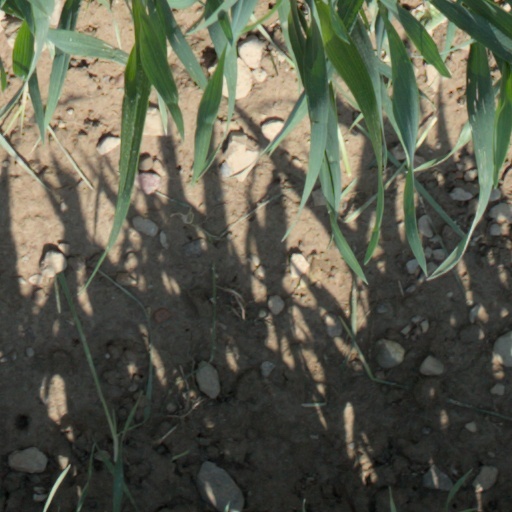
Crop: wheat